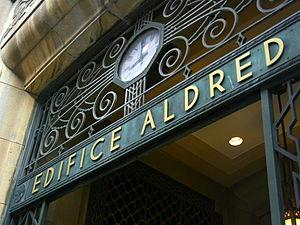
L'Édifice Aldred est l'un des premiers gratte-ciels modernes montréalais. Il est situé aux abords de la place d'Armes, entre les rues Saint-Jacques et Notre-Dame, dans le Vieux-Montréal. Sur cet emplacement s'élevaient auparavant l'immeuble de la Banque Jacques-Cartier et la librairie Granger et Frères.